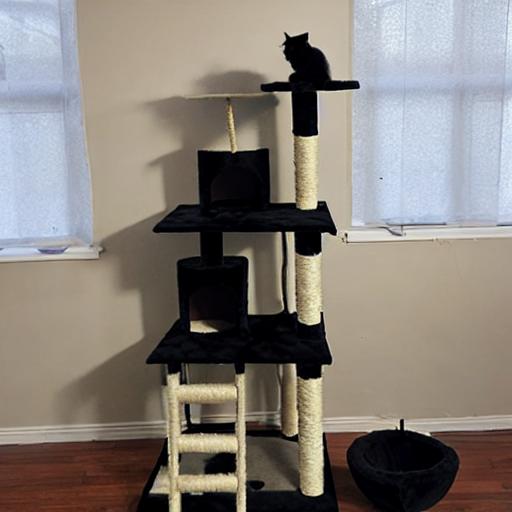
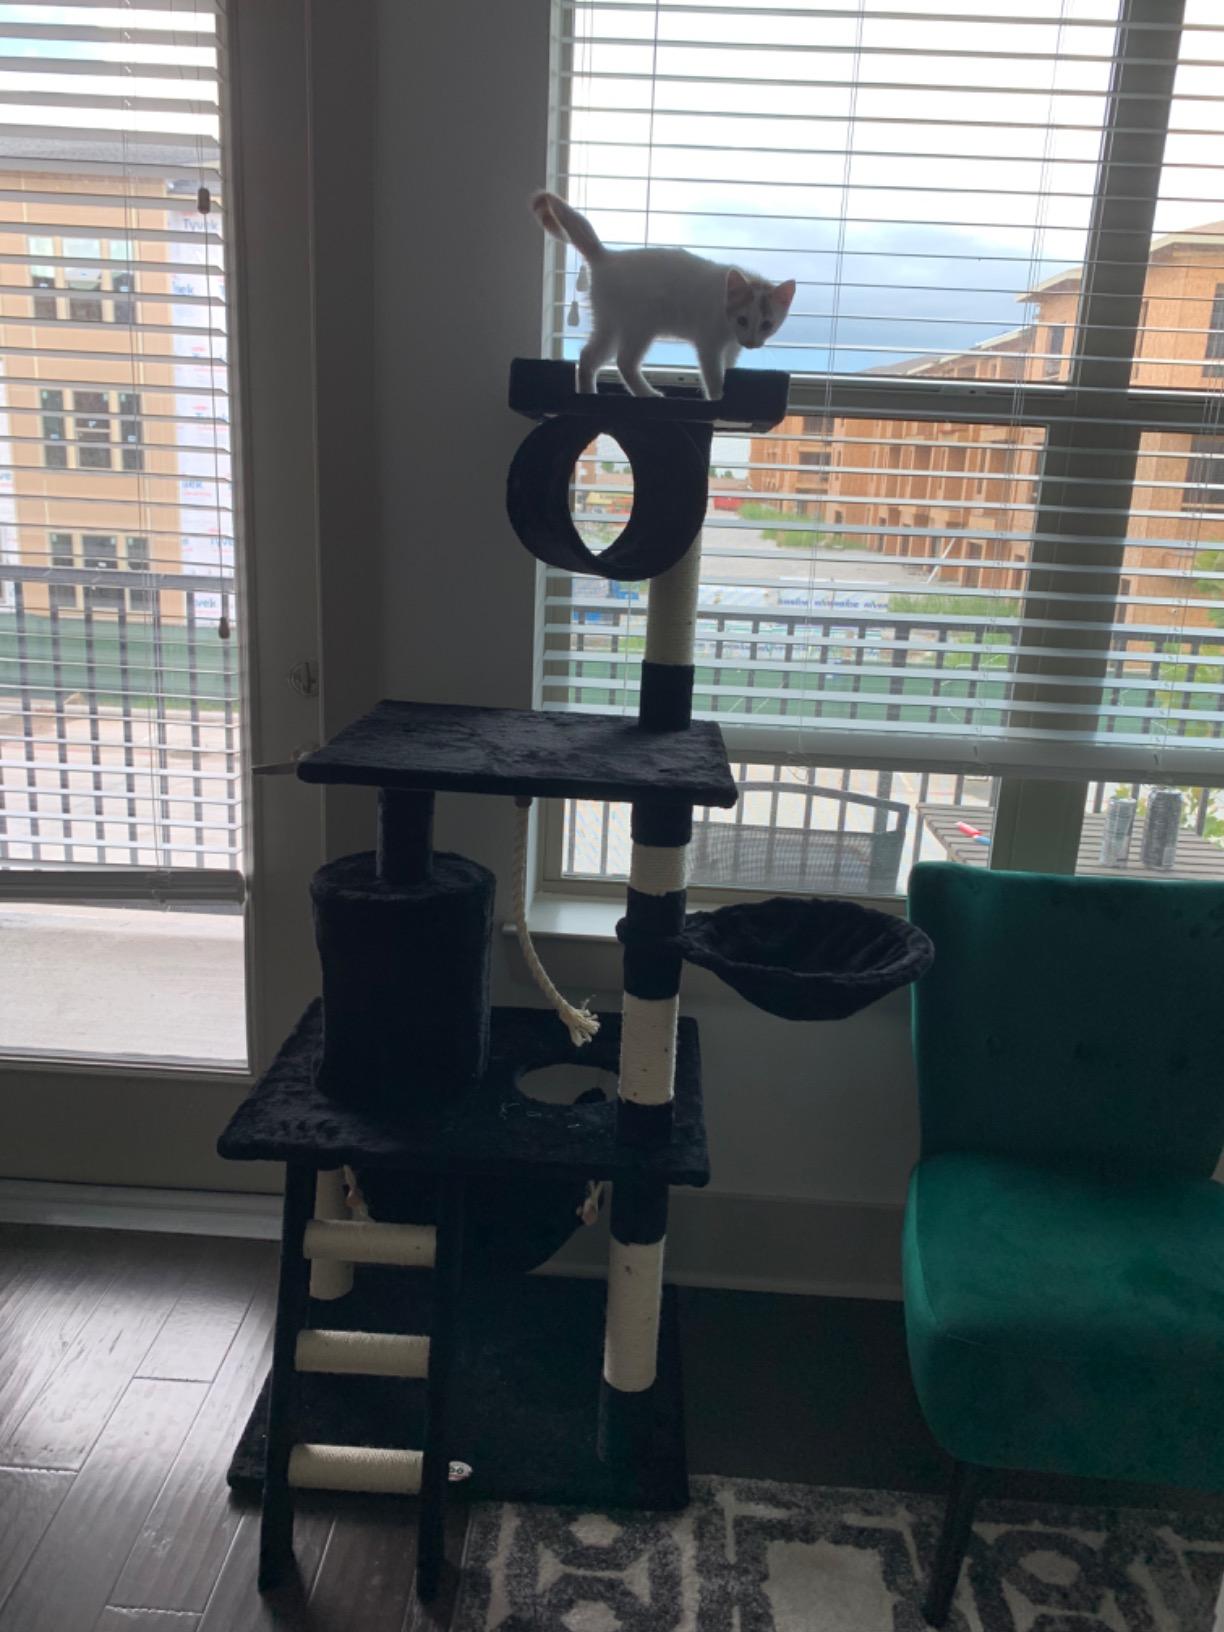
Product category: items_cat tree
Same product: no